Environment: real
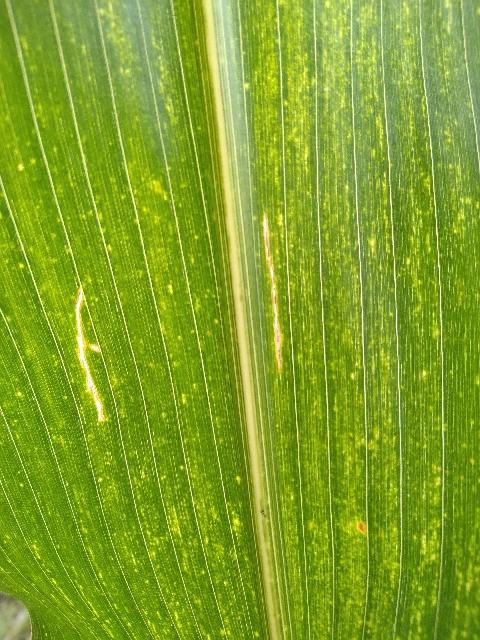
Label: lethal_necrosis